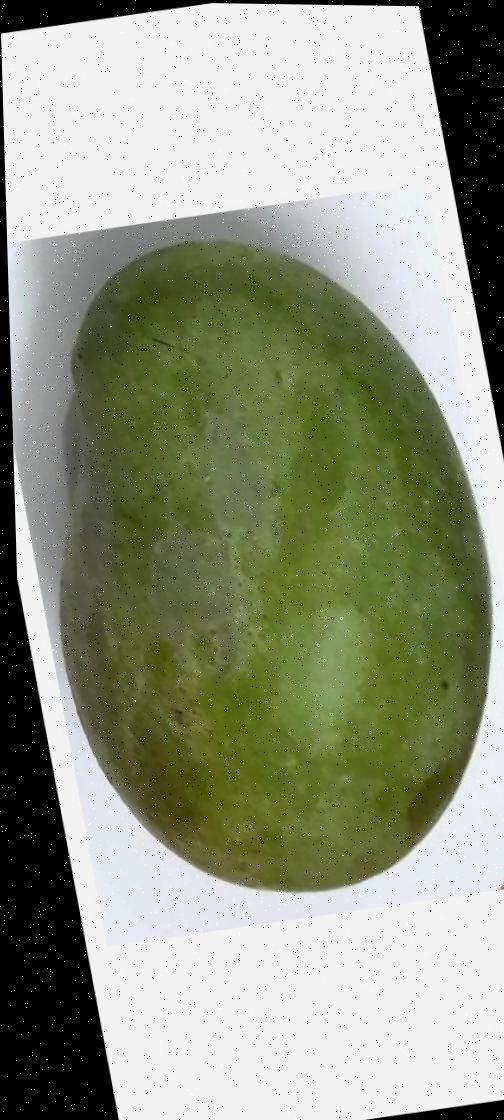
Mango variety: Amrapali